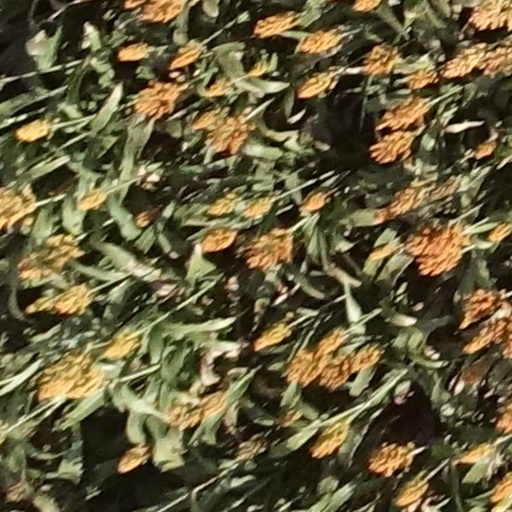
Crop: sorghum